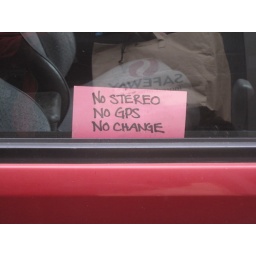
Sign in a car window on Langton St